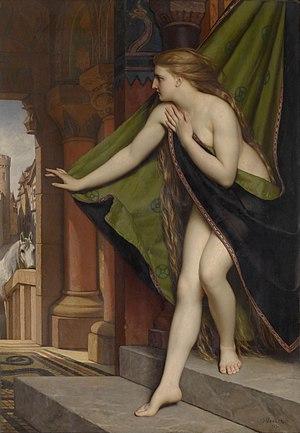
Godiva est une dame anglo-saxonne du XIᵉ siècle, épouse du comte Léofric de Mercie. Sa vie est mal connue. Son nom est associé à une légende apparue plus d'un siècle après sa mort, selon laquelle elle aurait traversé les rues de Coventry à cheval, entièrement nue, afin de convaincre son époux de diminuer les impôts qu'il prélevait sur ses habitants. Bien que dépourvue de tout fondement historique, la chevauchée de Lady Godiva a inspiré de nombreux artistes.
Joseph Henri François Van Lerius, né le 23 novembre 1823 à Boom et mort le 29 février 1876 à Malines est un peintre belge de style romantique.